Yabuki, Fukushima

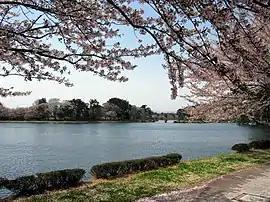
Oike Park in Yabuki

Yabuki is located in the flatlands of south-central Fukushima prefecture, approximately 212 kilometers north of Tokyo.